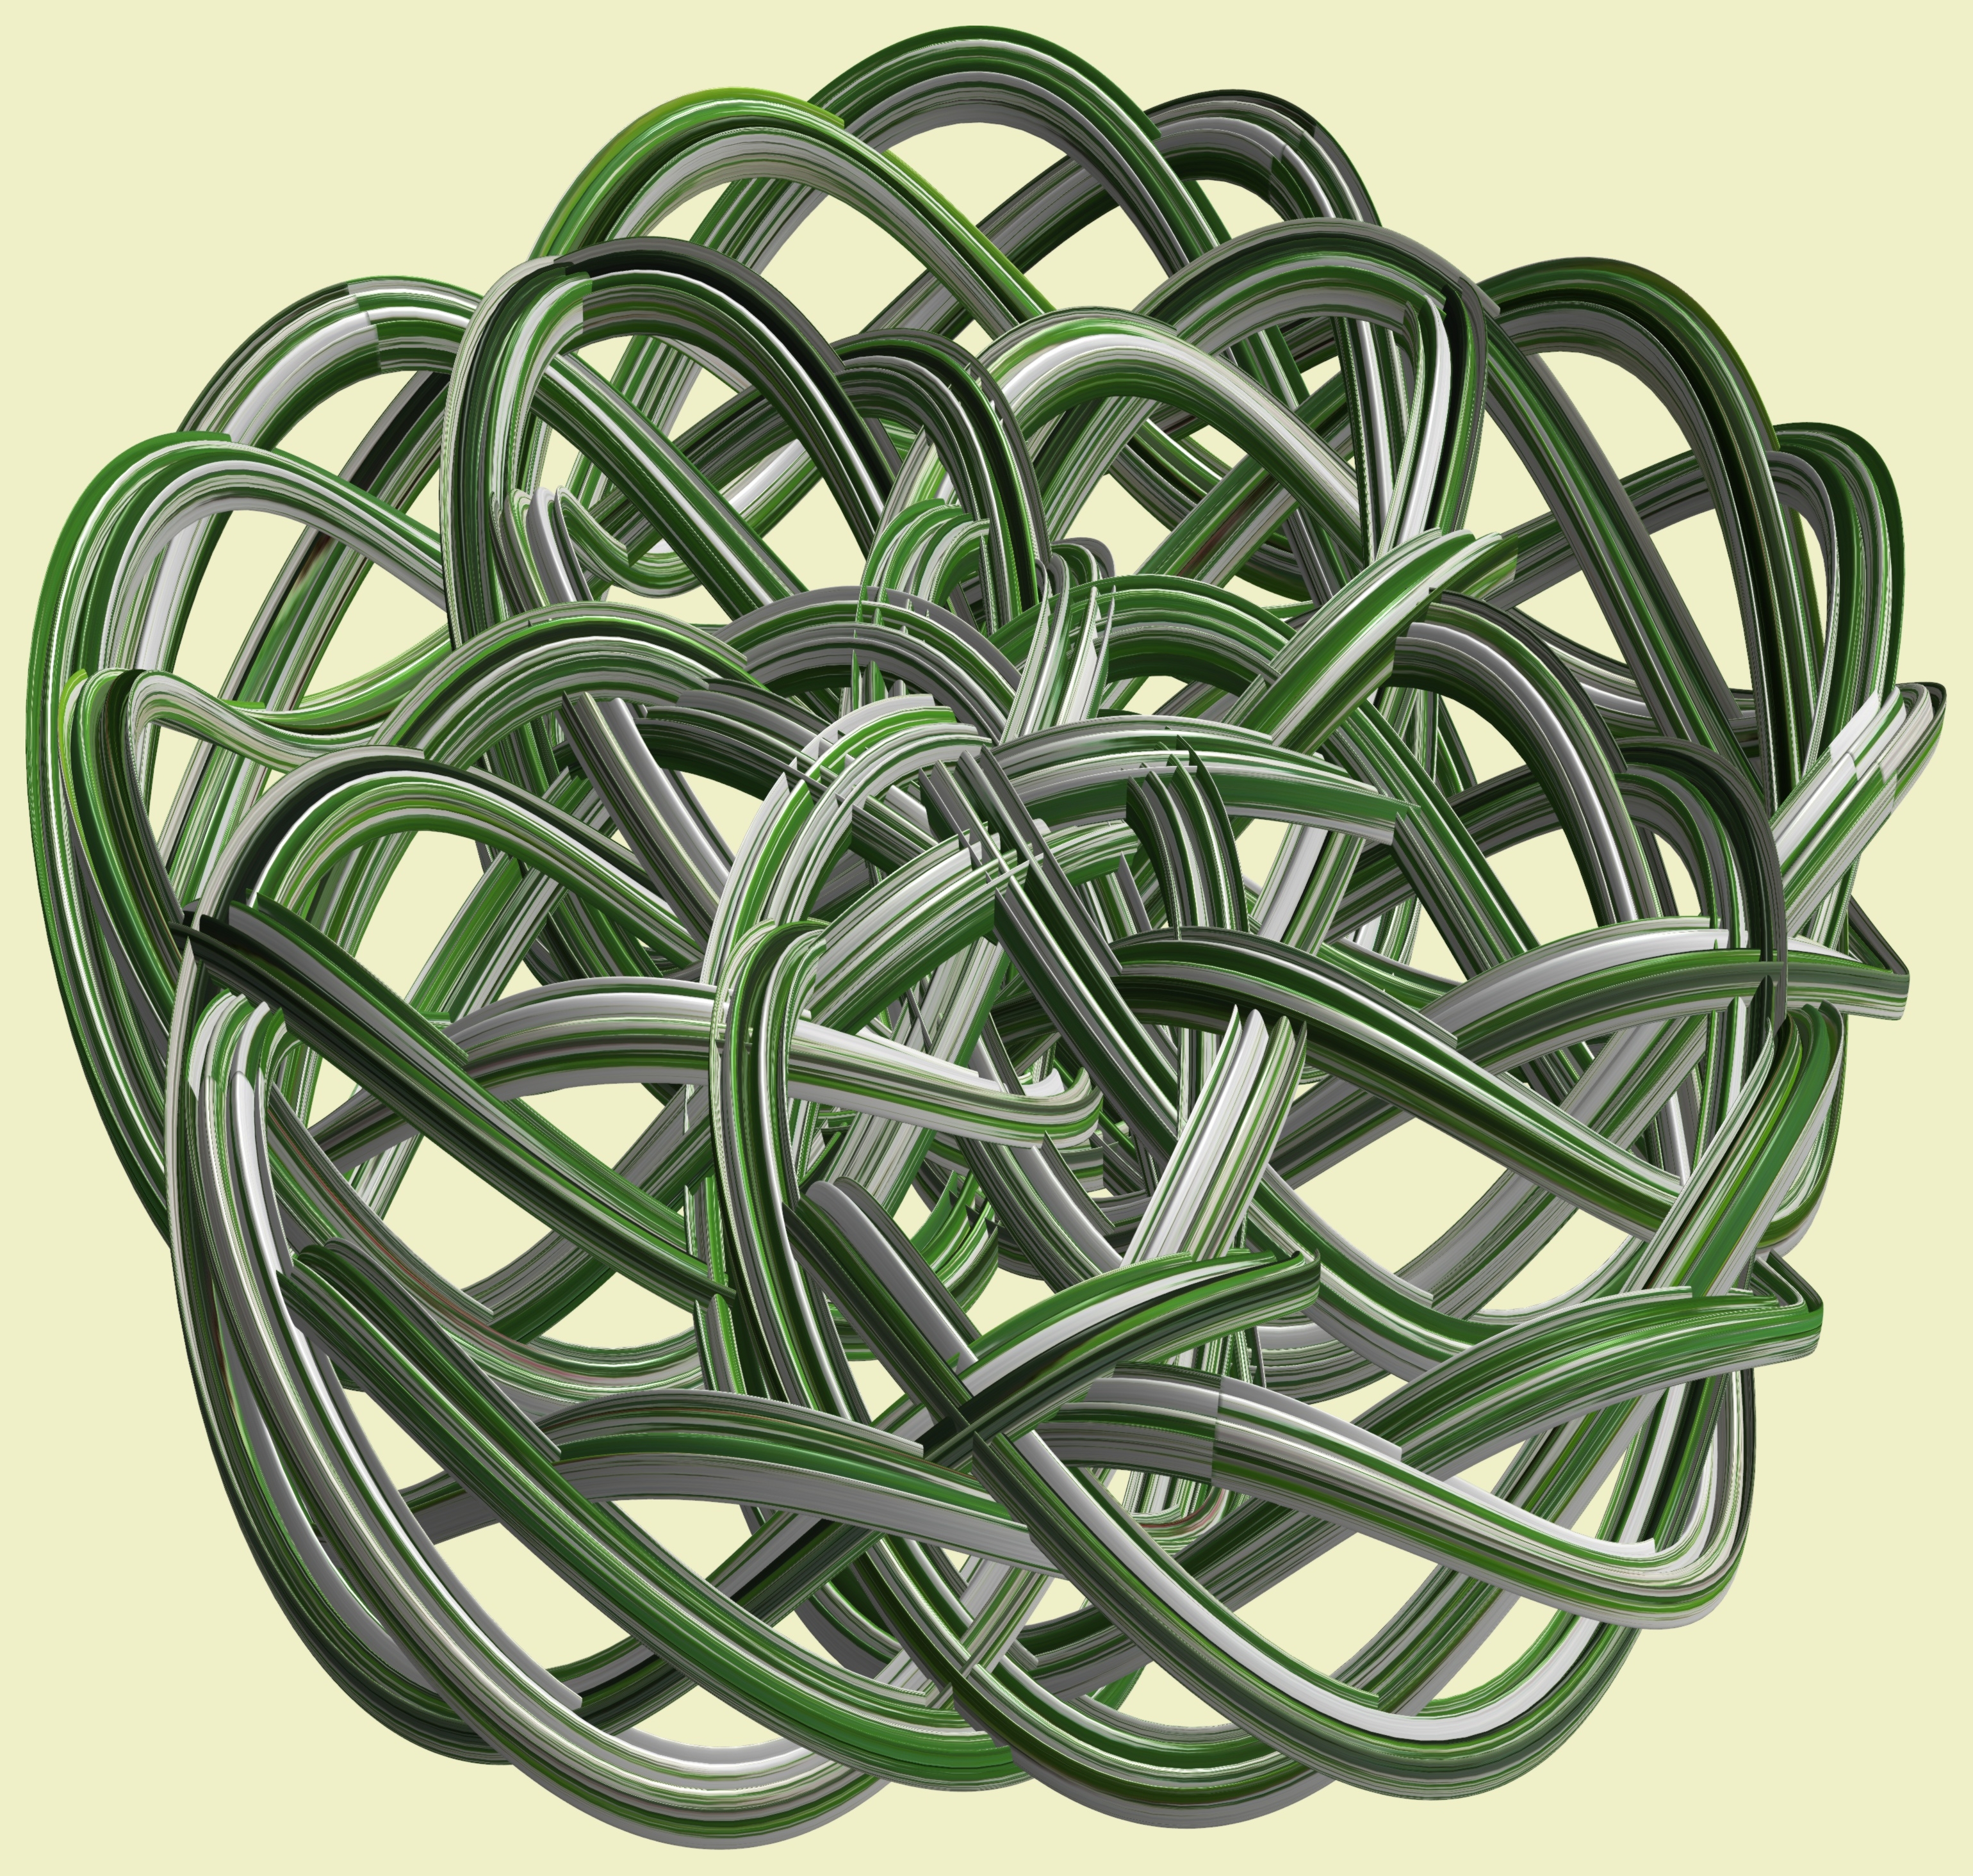
branch, structure, wheel, texture, pattern, green, design, symmetry, 3d, graphic, iron, knot, torus, mathematica, cg, parametricplot3d, code, program, algorithm, mapping